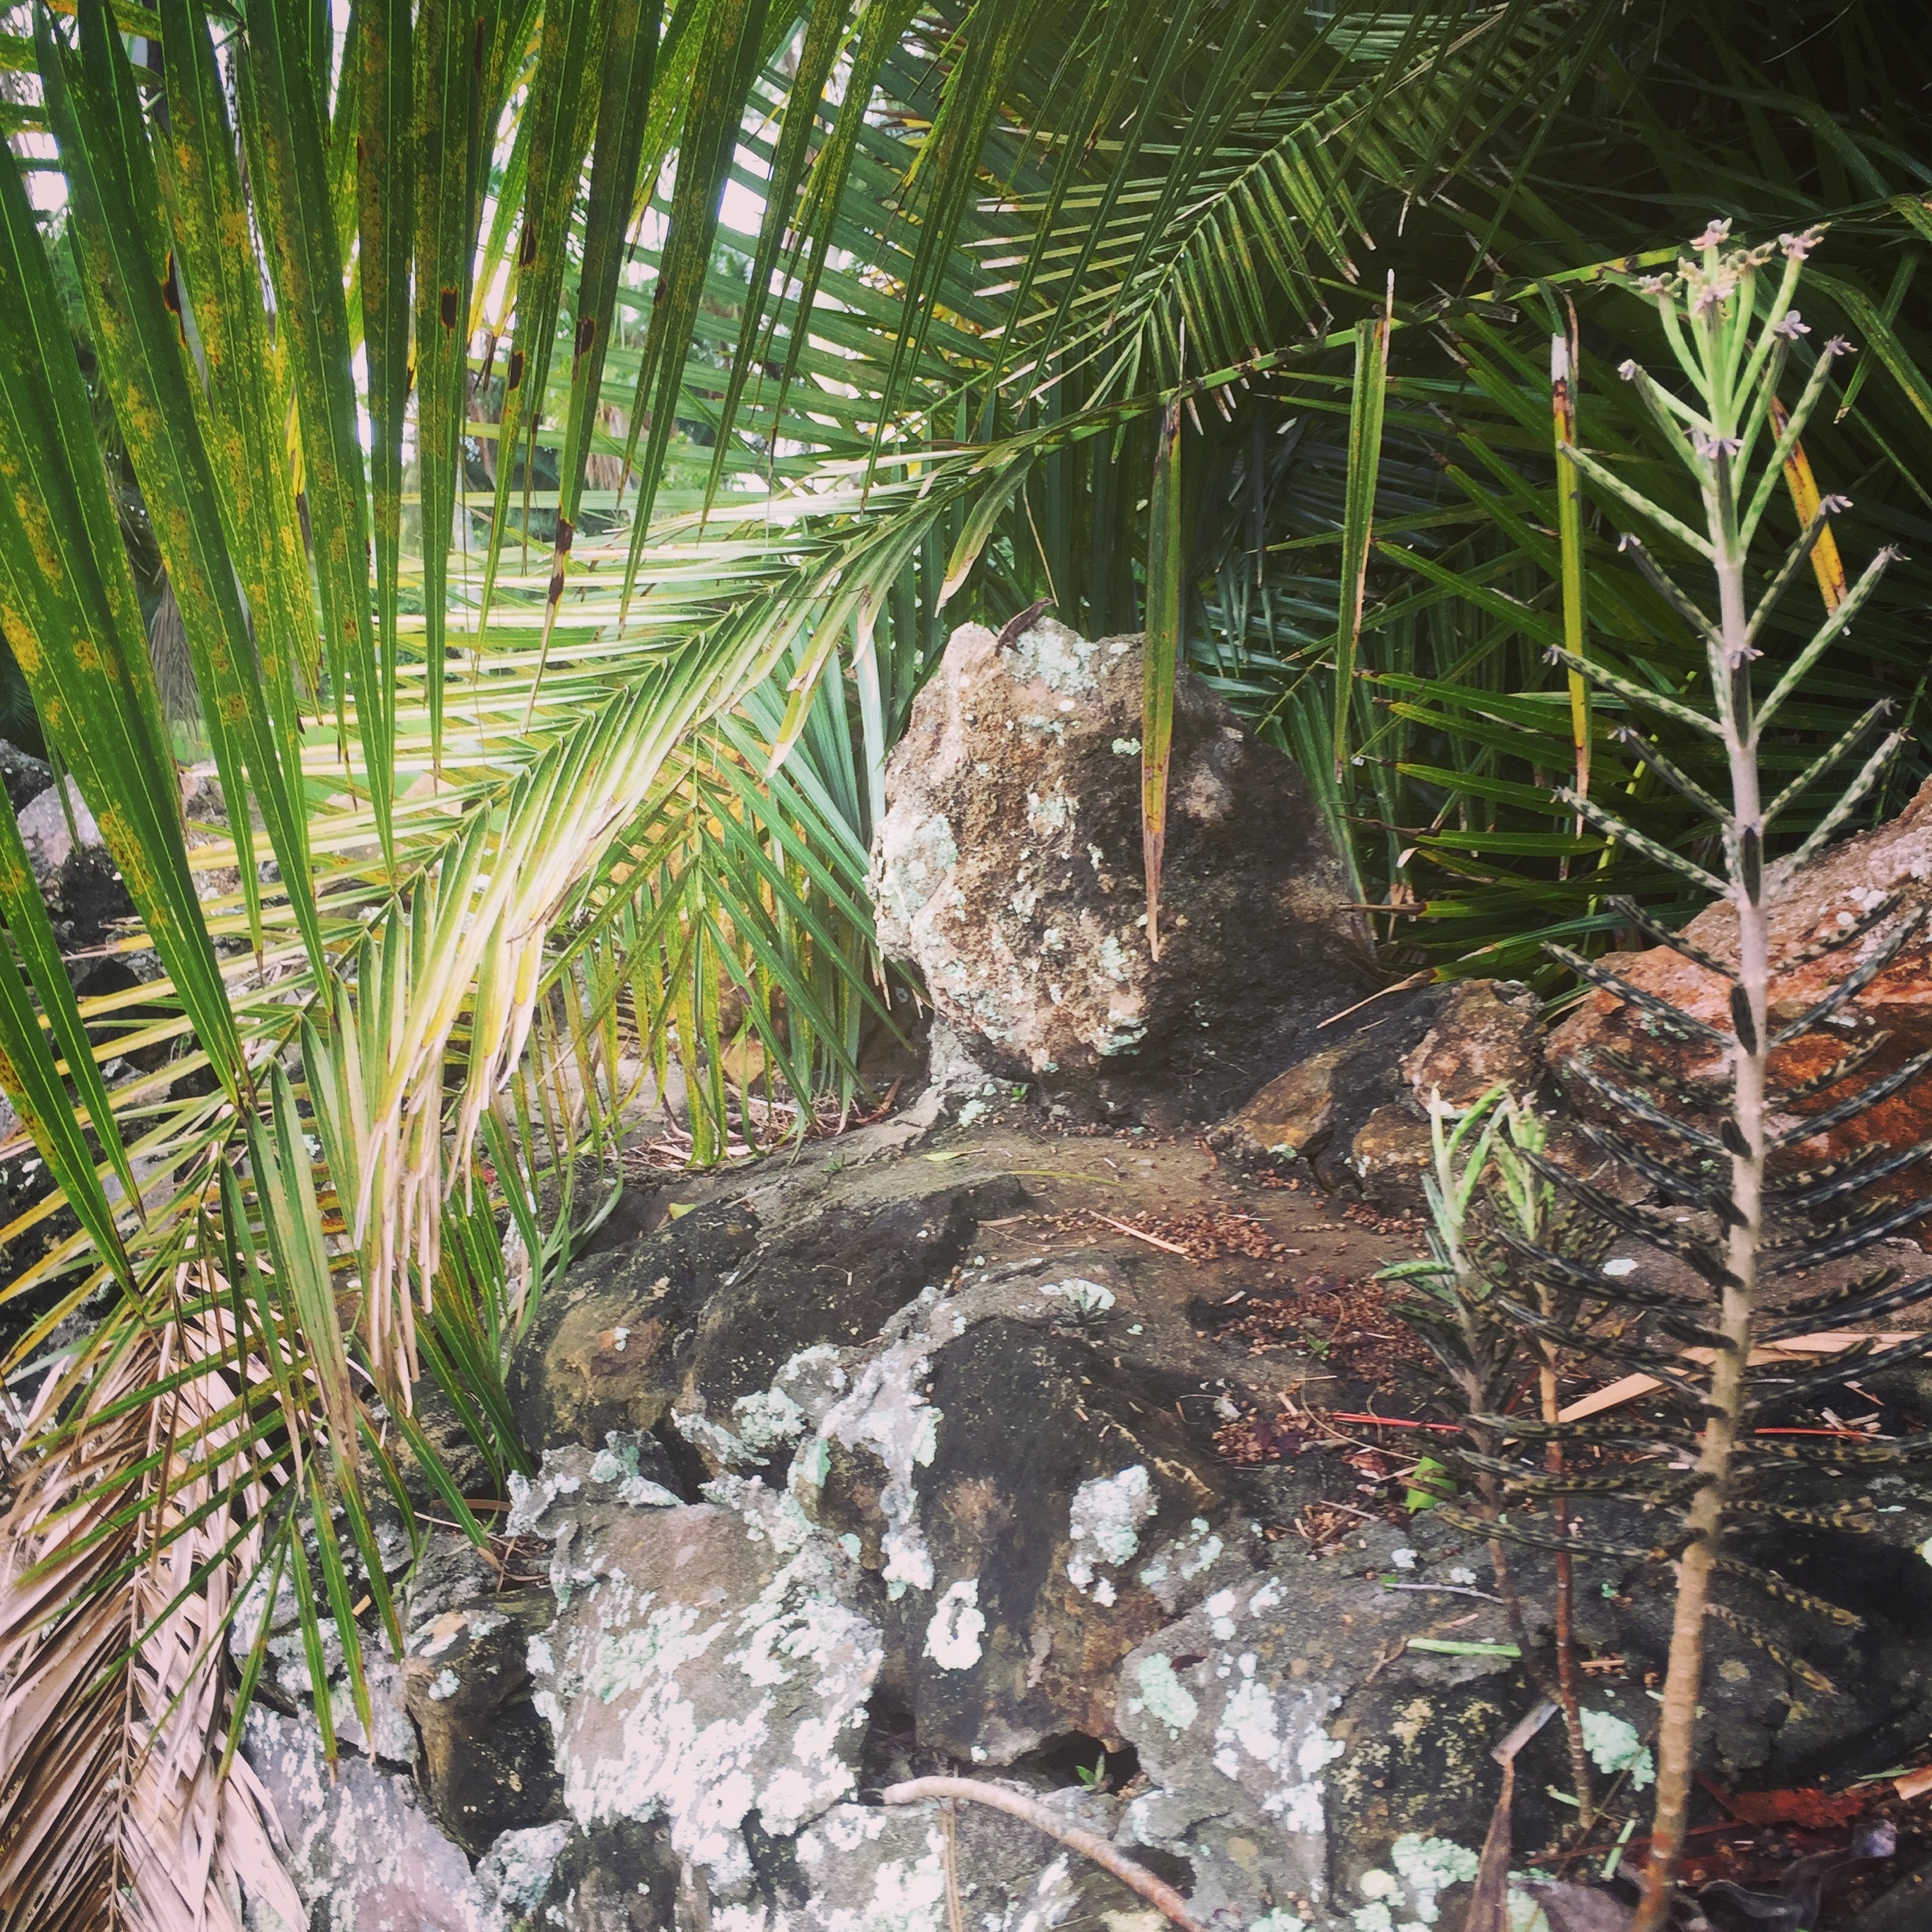
tree, forest, plant, leaf, jungle, botany, garden, flora, vegetation, rainforest, habitat, tropics, woody plant, land plant, arecales, palm family, elaeis